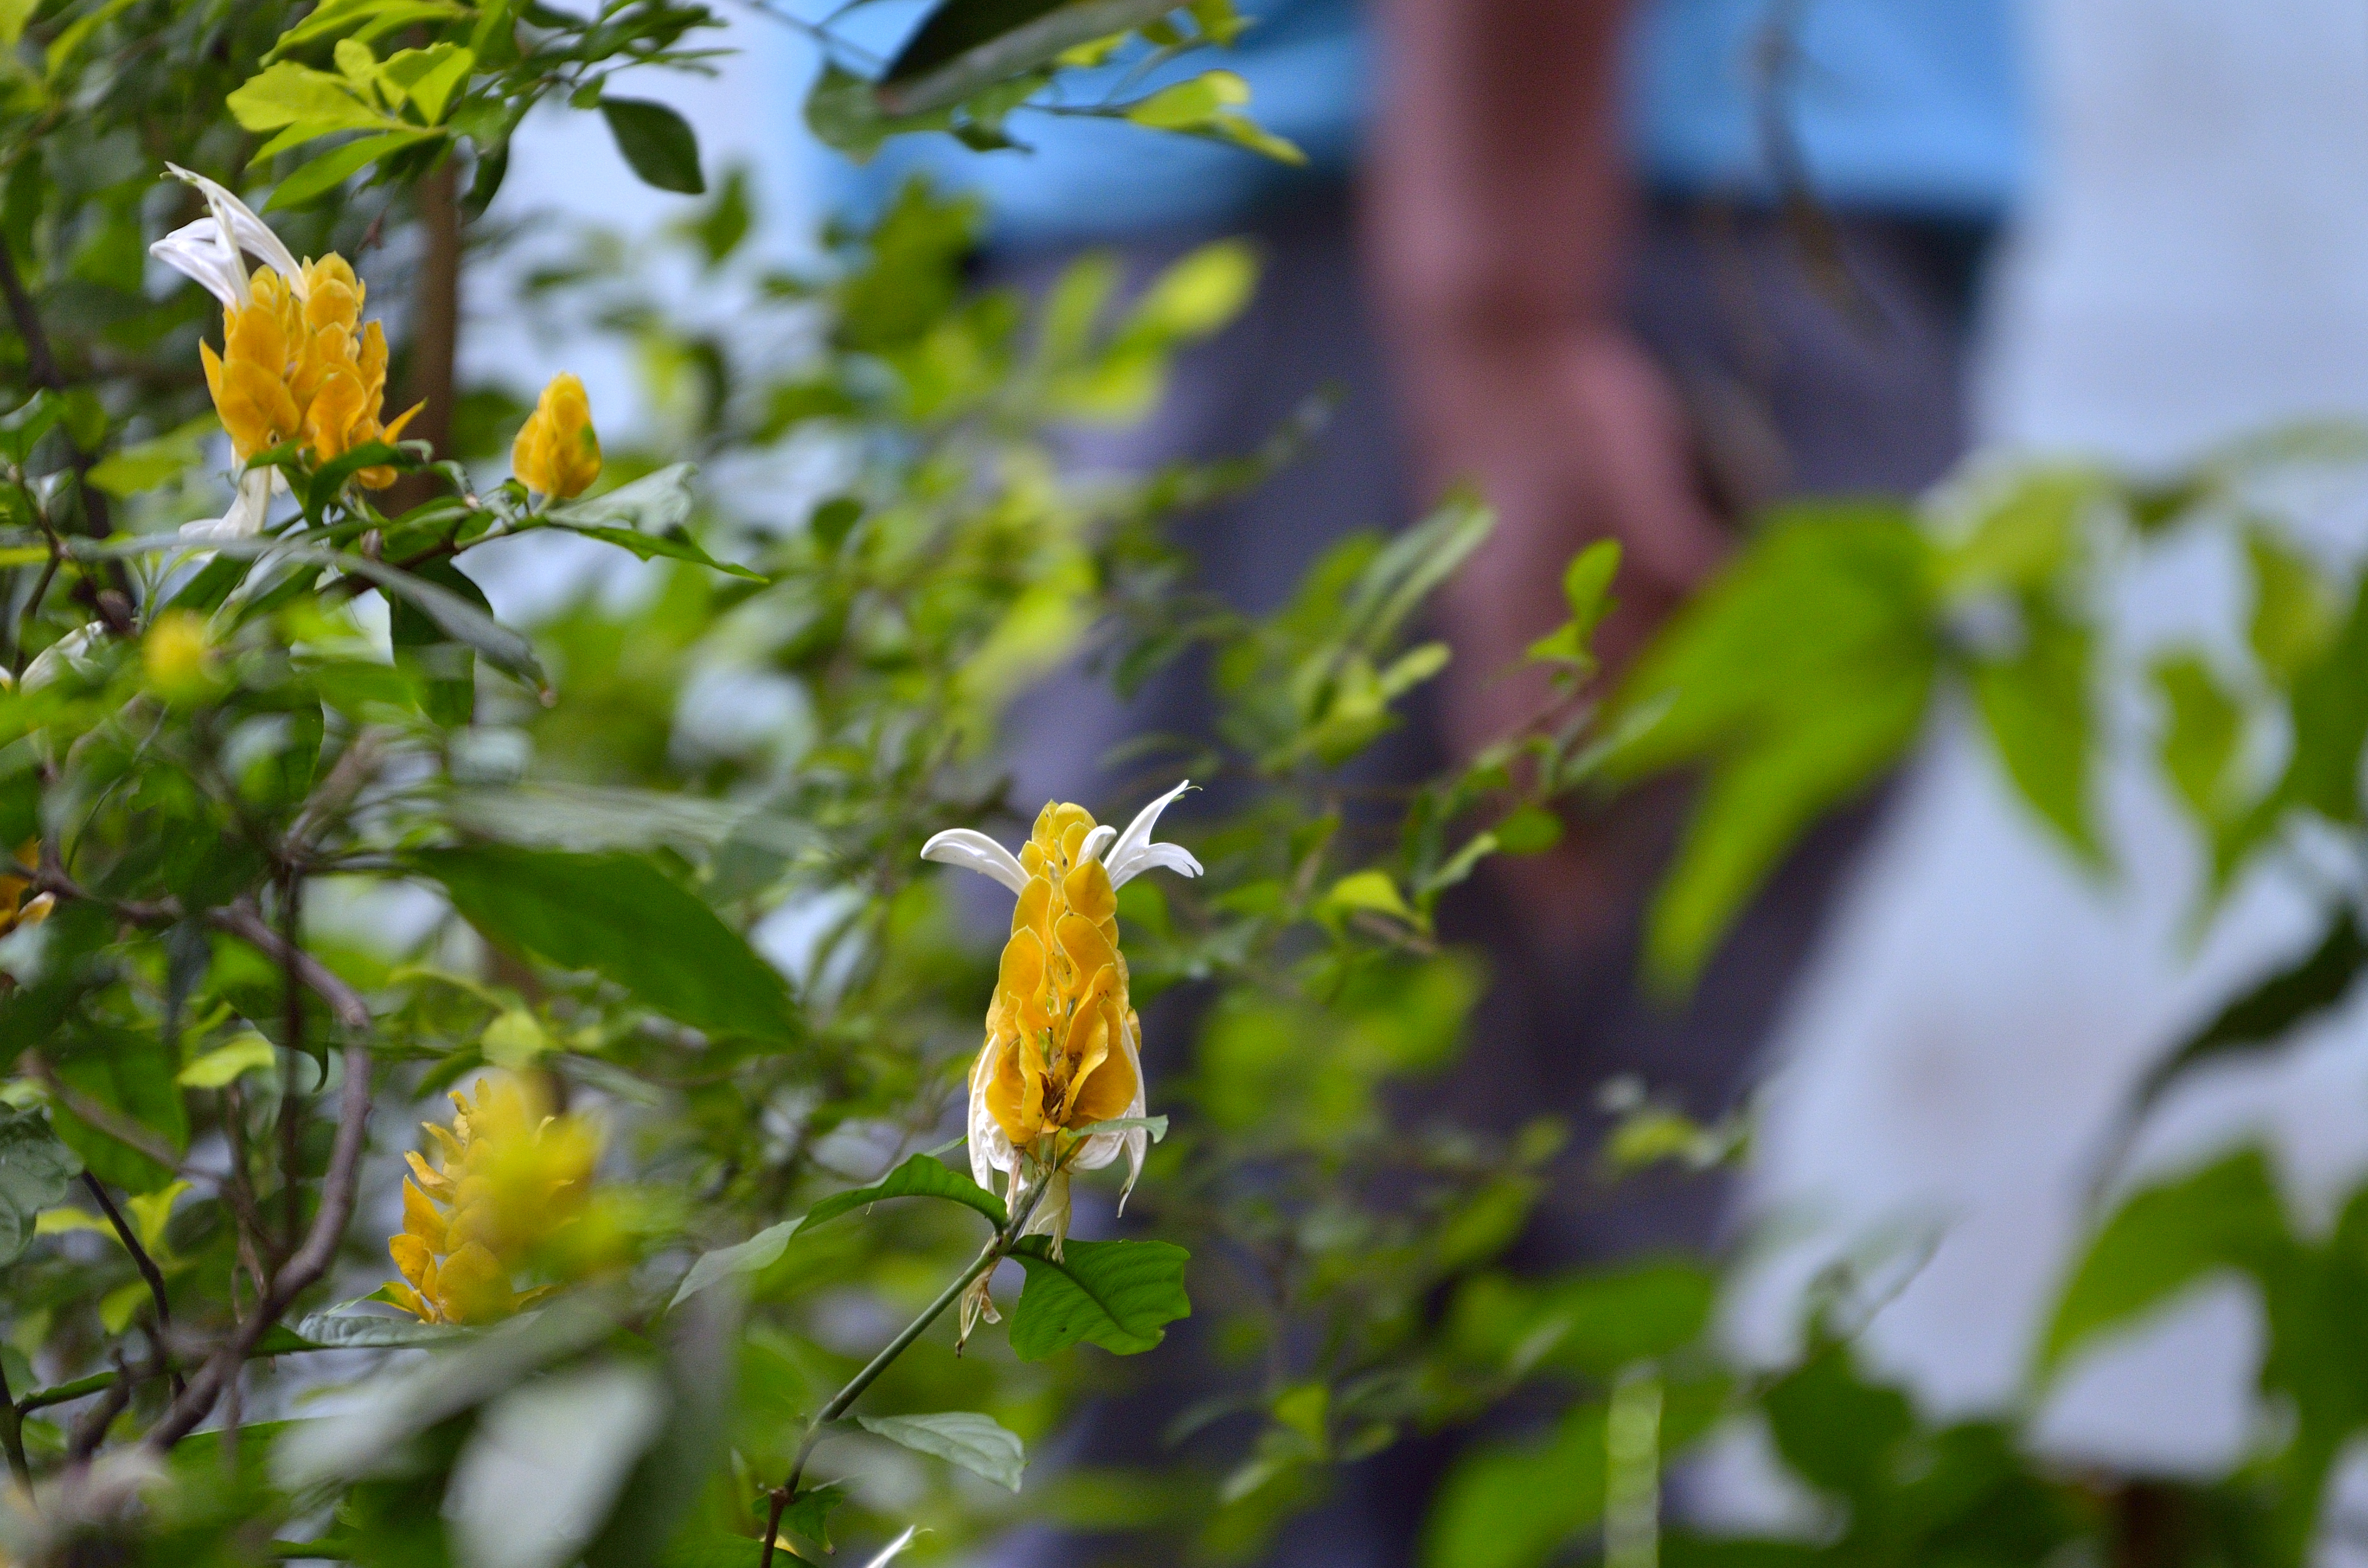
nature, branch, bird, plant, leaf, flower, wildlife, green, botany, yellow, flora, fauna, vertebrate, amarillo, flor, taqui, tropics, perching bird